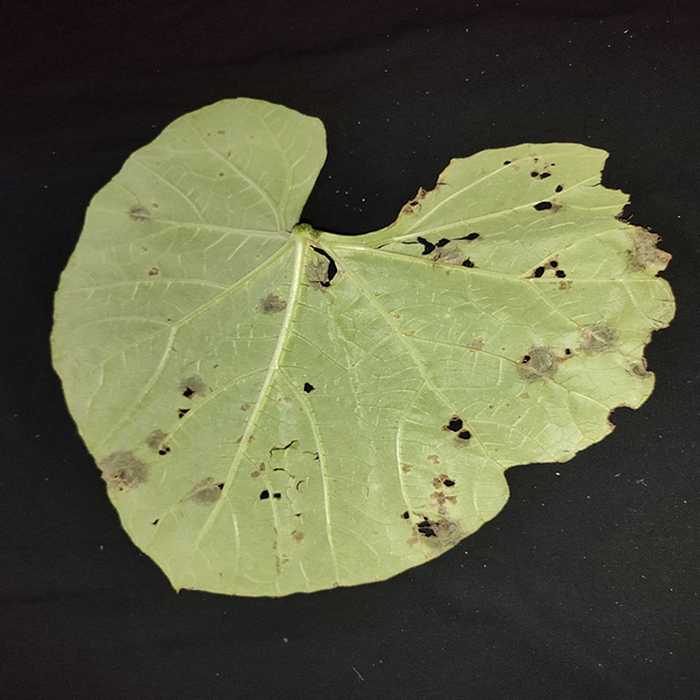
Plant: Bottle gourd
Label: Anthracnose